Cuscuta californica

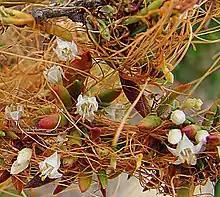
Detail of the flowers

It bears tiny white flowers which are only about 3 millimeters wide, and fruits which are even smaller. The flowers can be used as a diagnostic feature in determining the species of dodder; on "C. californica", the calyx length is to equaling the length of the corolla. The corolla lobes are also equaling or longer than the corolla tube, and the filaments are 0.6 to 1.1 mm long.